A Very English Scandal (TV series)

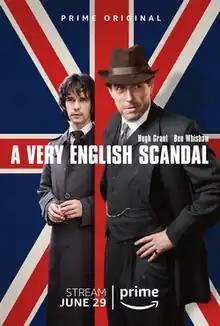
Promotional poster

A Very English Scandal is a 2018 British historical drama miniseries created and written by Russell T Davies, based on John Preston's 2016 book of the same name. It is a dramatisation of the 1976–1979 Thorpe affair and more than 15 years of events leading up to it.